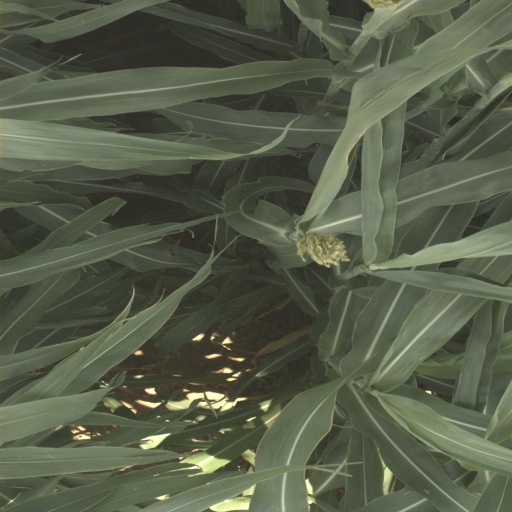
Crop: sorghum